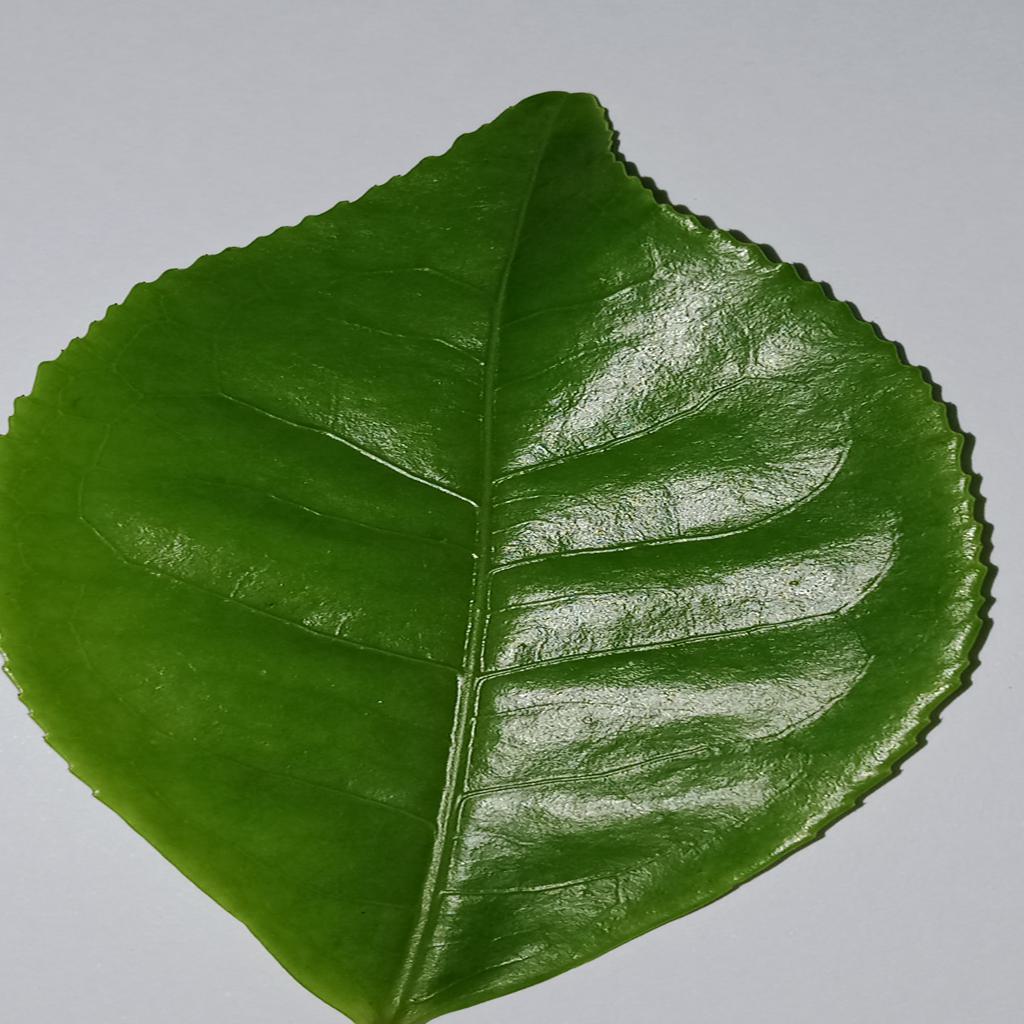
Label: Healthy